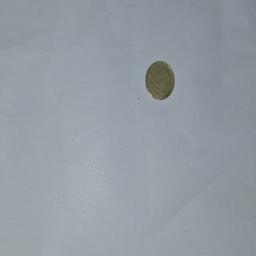
Label: 5_Old_Back